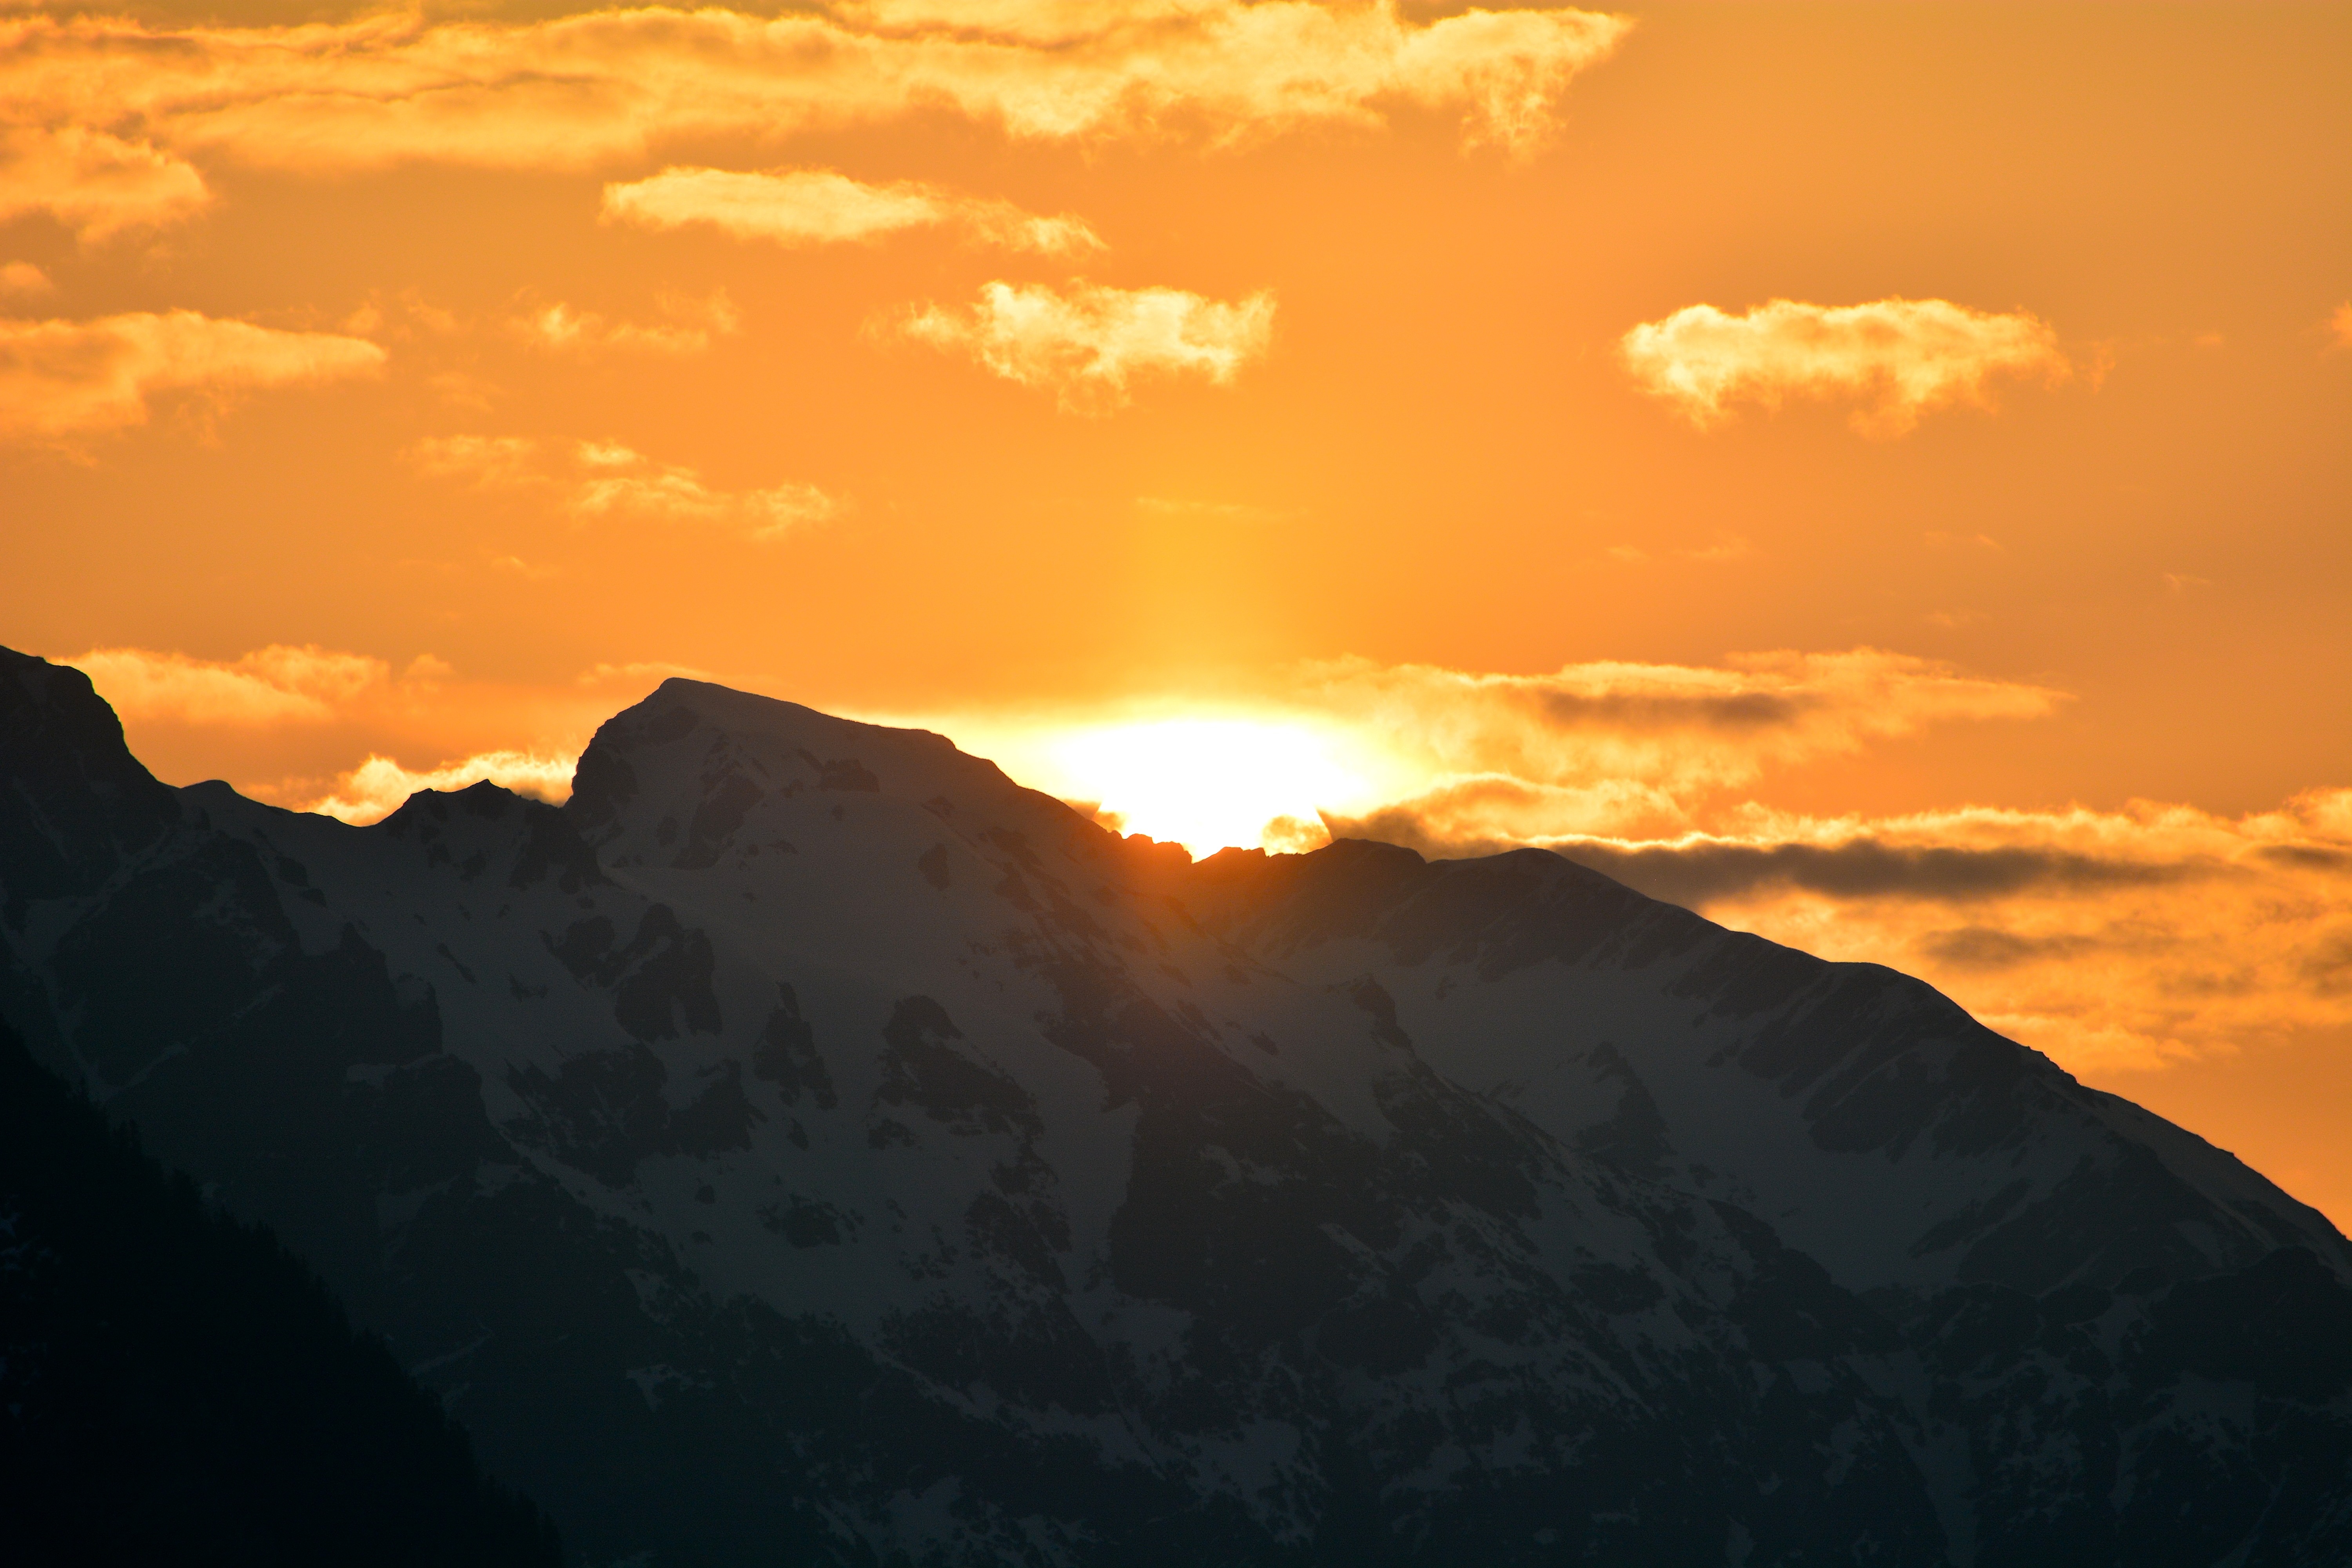
landscape, nature, horizon, mountain, cloud, sky, sun, sunrise, sunset, sunlight, morning, dawn, atmosphere, mountain range, dusk, evening, lighting, clouds, mountains, afterglow, weather mood, landform, mountain peaks, atmospheric phenomenon, mountainous landforms